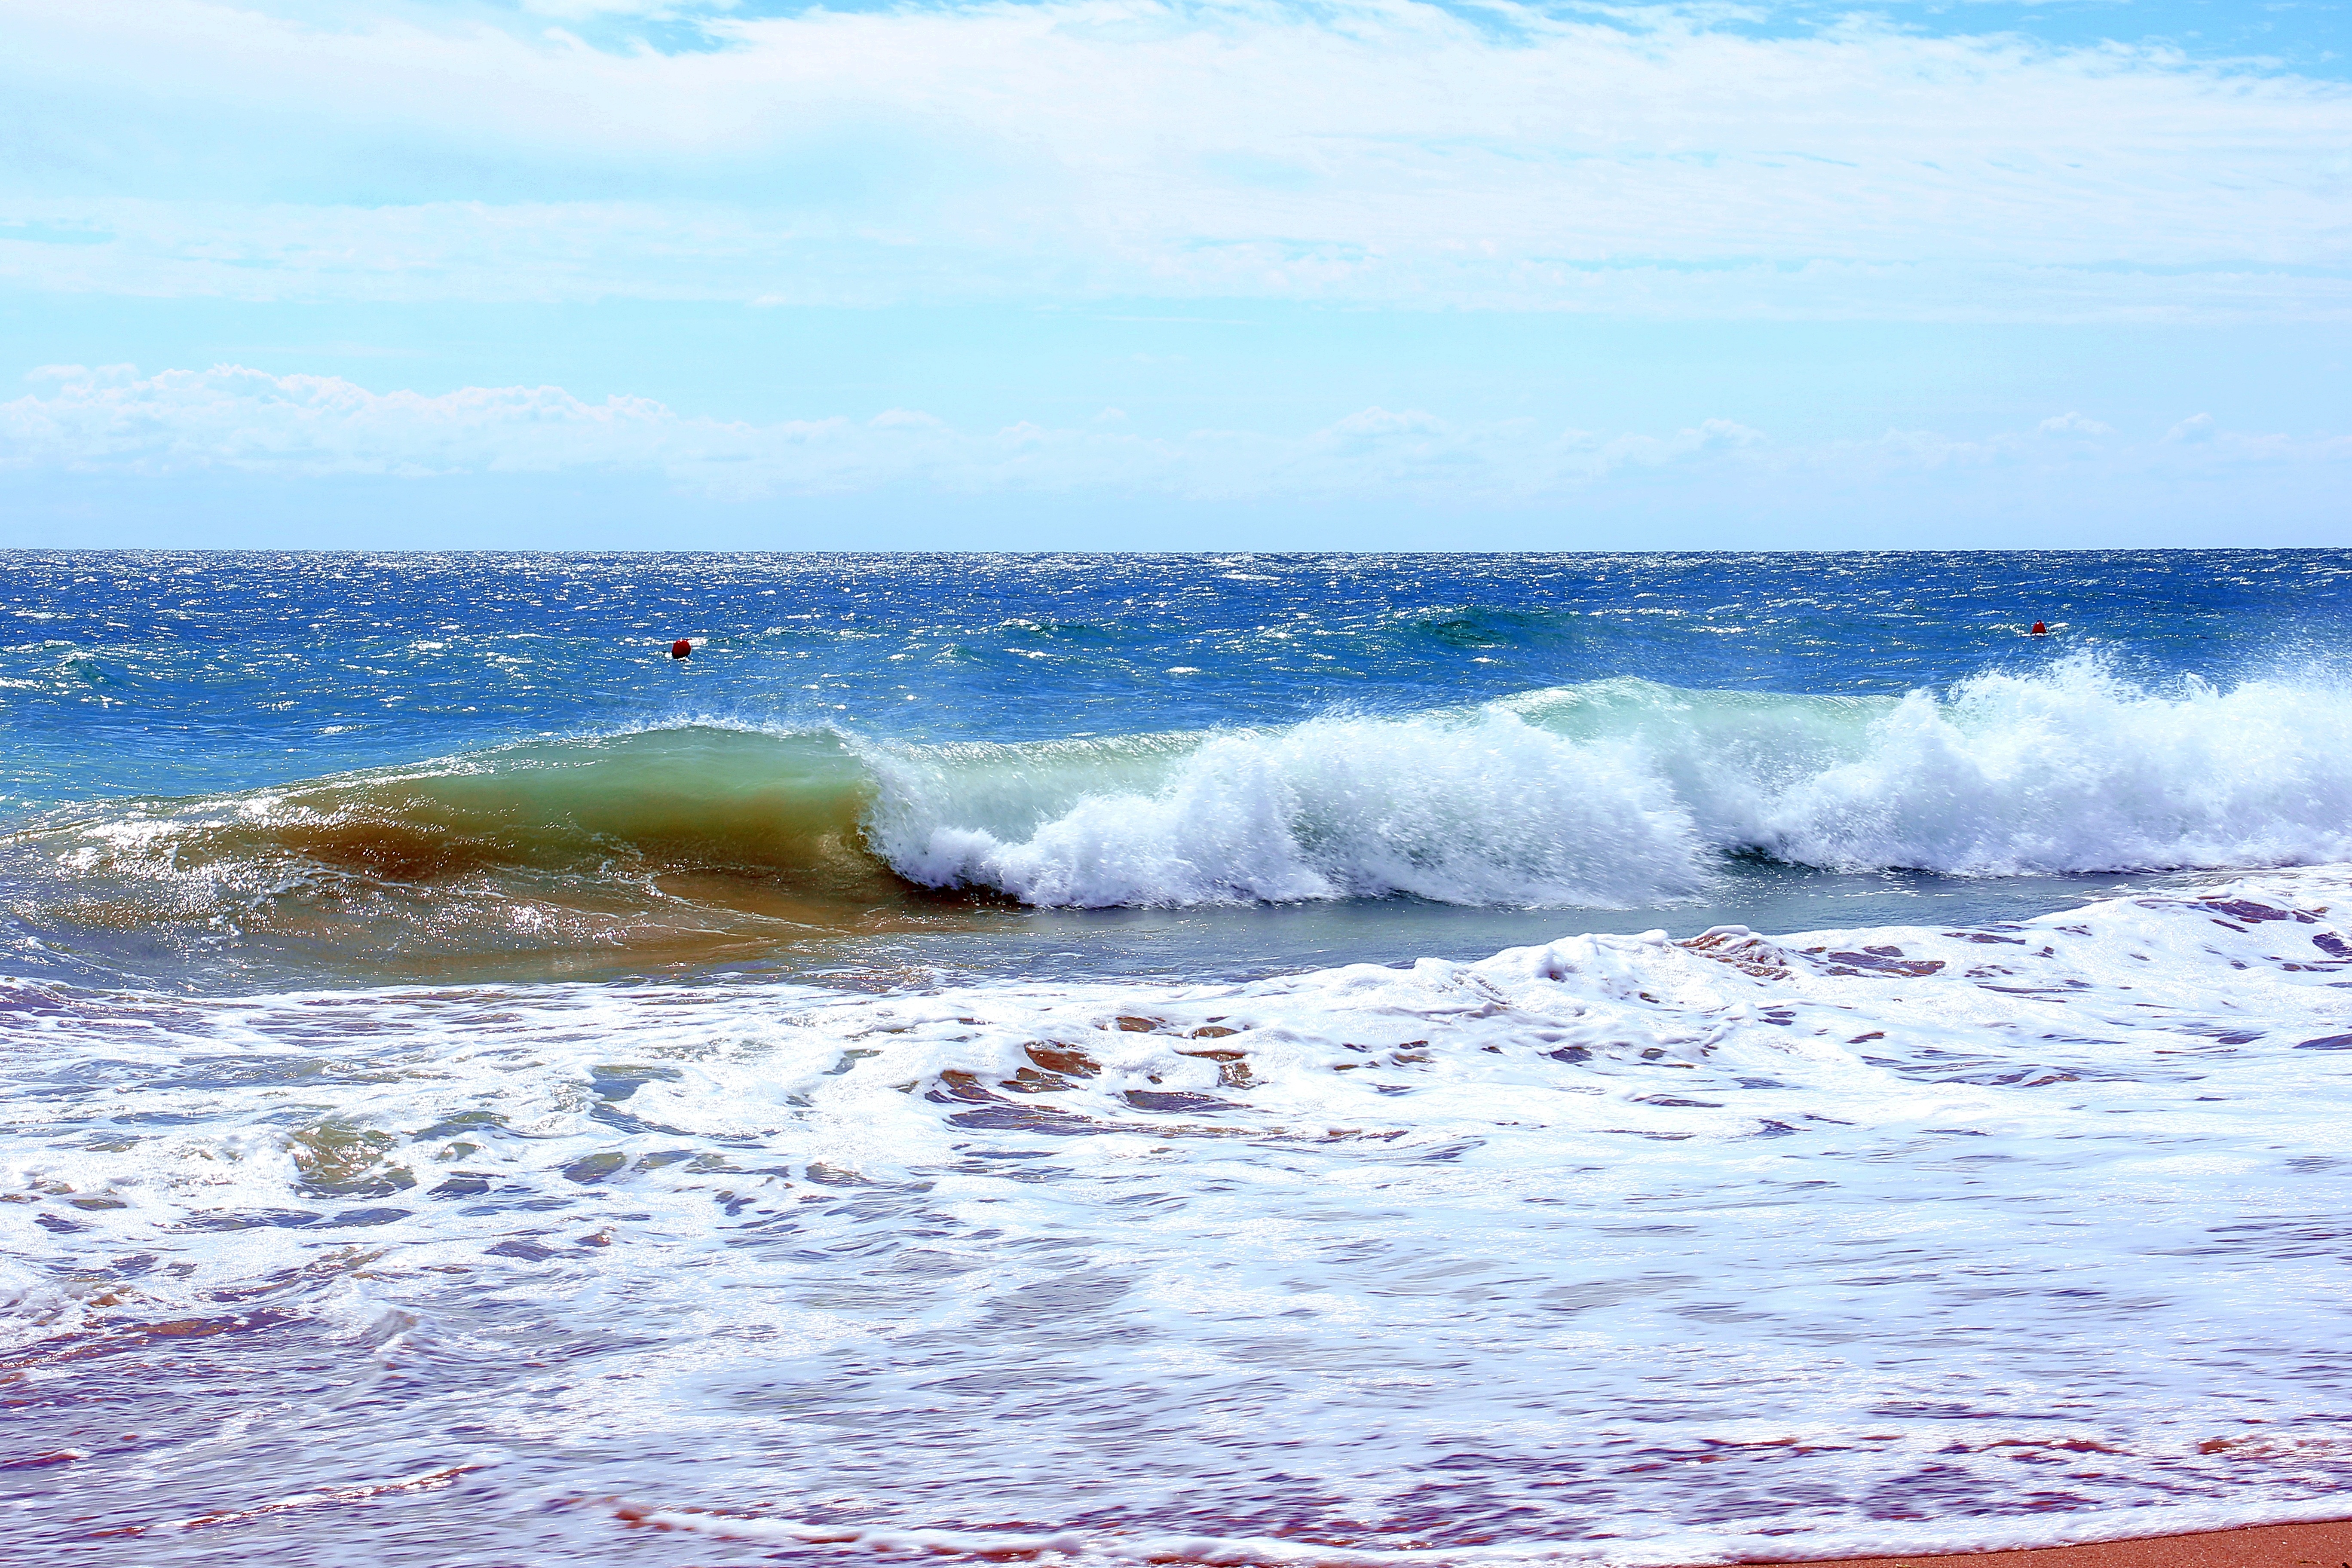
beach, landscape, sea, coast, water, nature, ocean, shore, wave, view, wind, summer, surfing, surfboard, tourism, waves, sports, the coast, the waves, sea foam, water sport, wind wave, boardsport, surfing equipment and supplies, surface water sports, bodyboarding